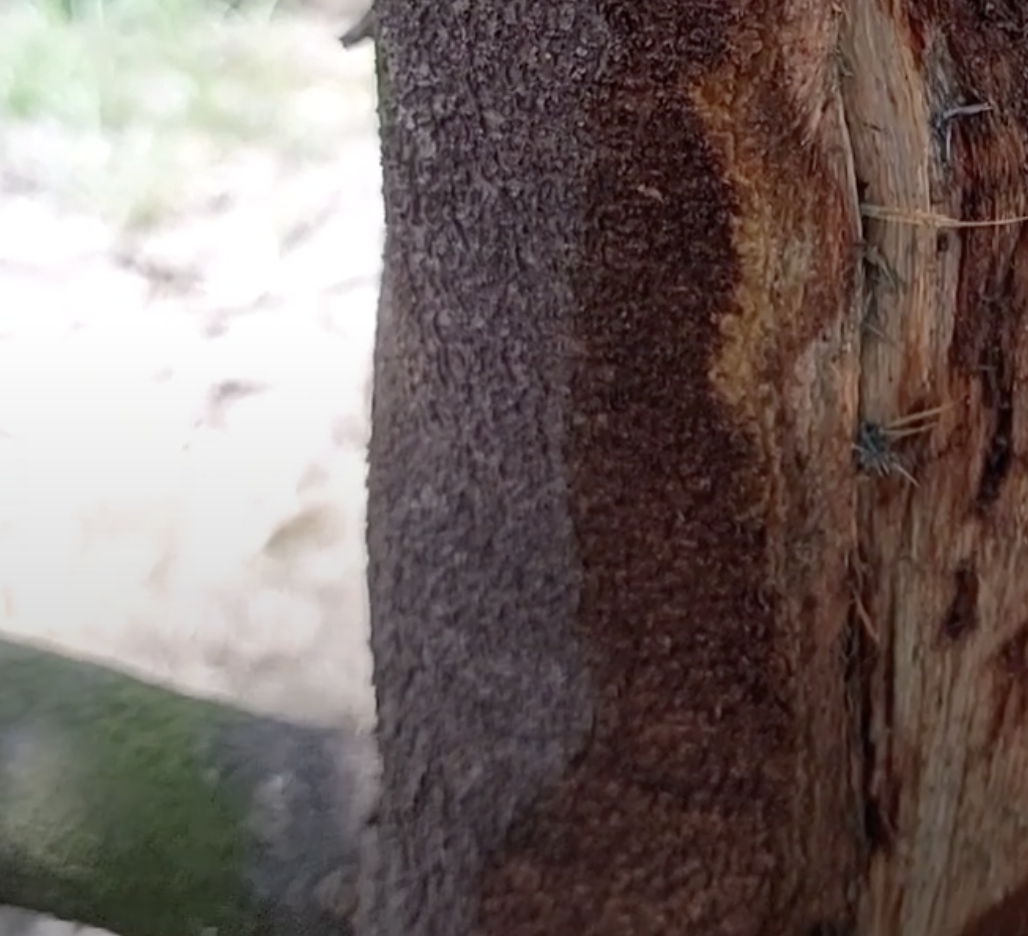
Label: stem_cracking_ gummosis